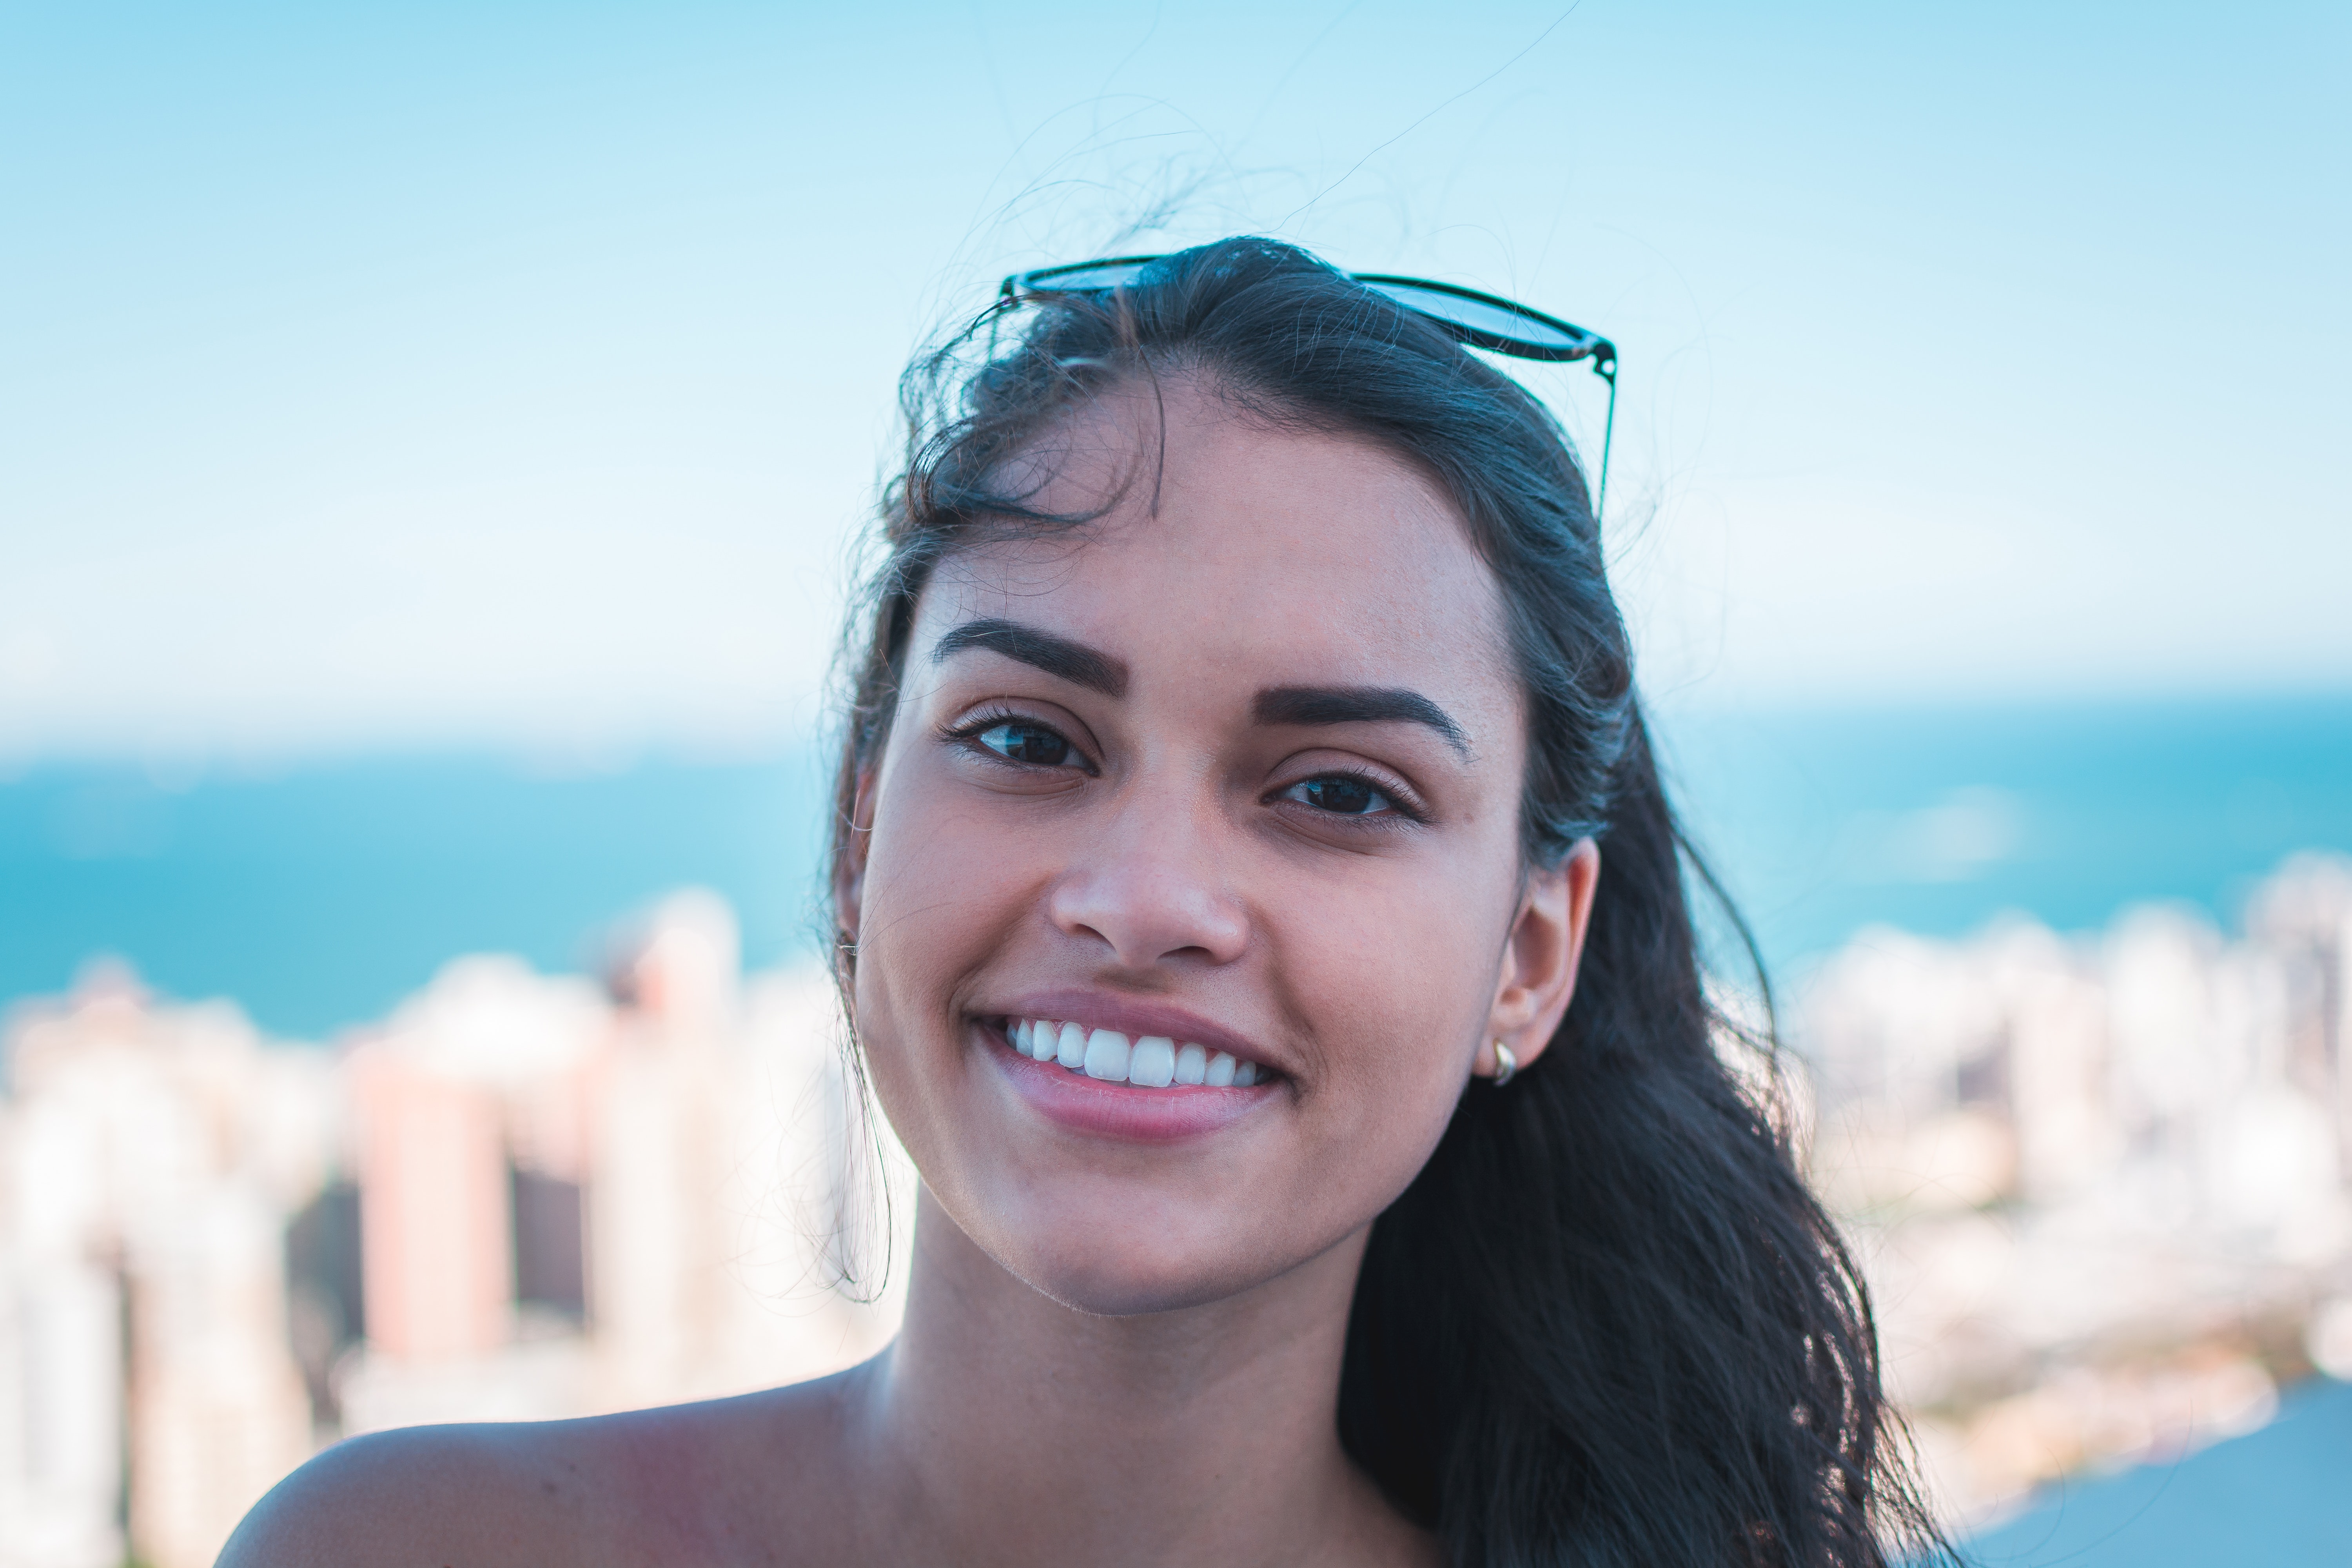
face, hair, facial expression, skin, blue, smile, vacation, chin, beauty, eyebrow, head, lip, summer, nose, fun, sea, eye, forehead, black hair, happy, mouth, beach, neck, tourism, jaw, photography, ocean, travel, long hair, leisure, laugh